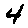
Label: 4